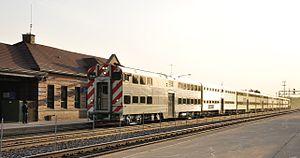
La gare de Naperville est une gare ferroviaire des États-Unis située à Naperville dans l'État de l'Illinois.